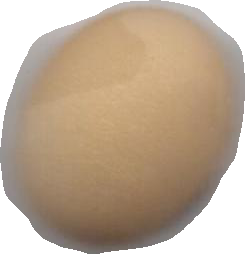
Variety: Anjasmoro